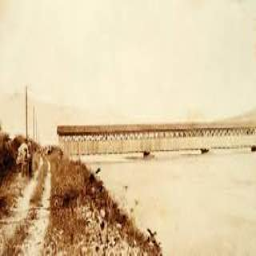
Old Rhine Bridge